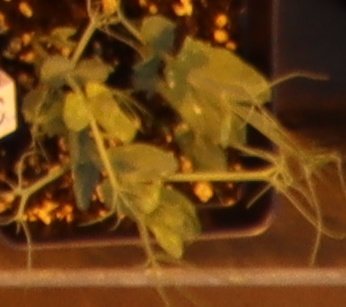
Label: Field Pea